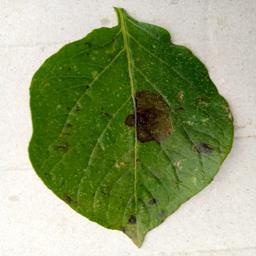
Etiqueta: Late Blight